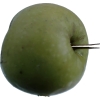
Label: Apple 12